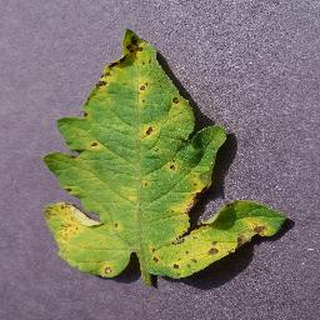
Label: tomato_septoria_leaf_spot